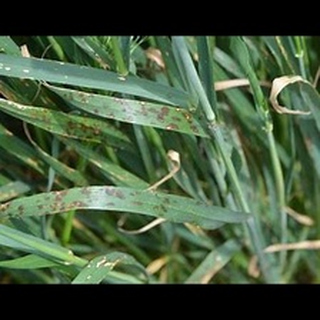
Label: wheat_tan_spot